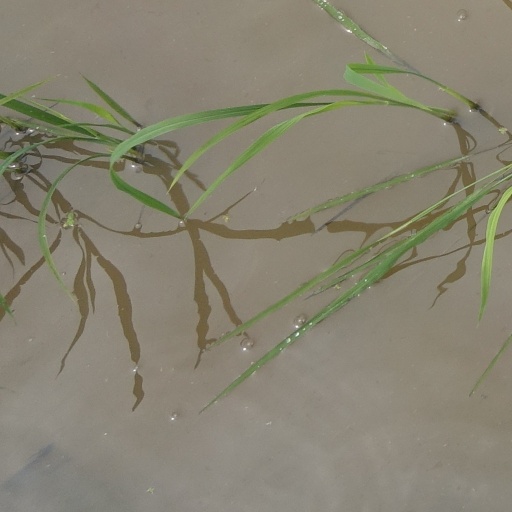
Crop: rice